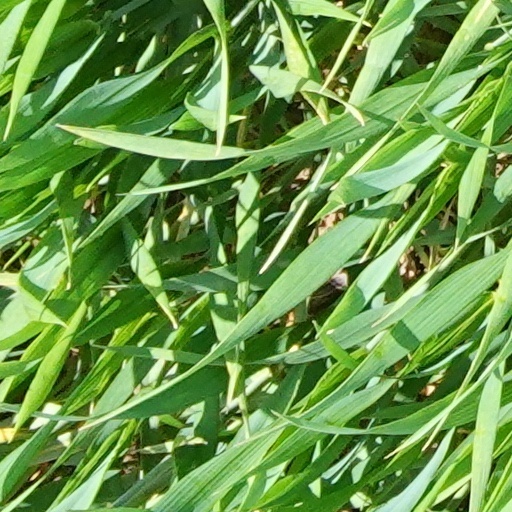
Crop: wheat